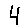
Label: 4